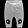
Label: Trouser